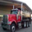
Label: truck